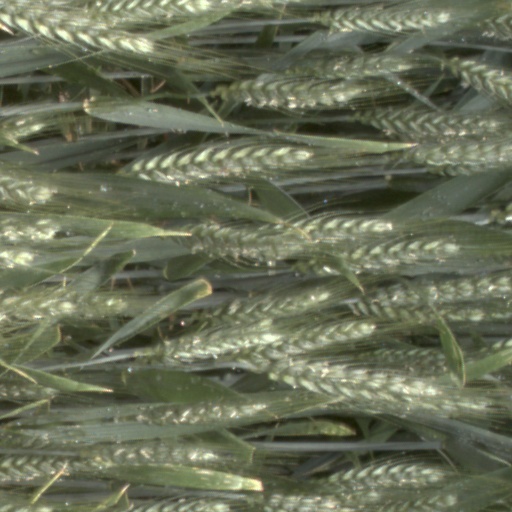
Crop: wheat